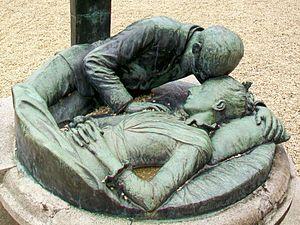
Détail du monument aux morts du hameau de Bouillant, devant l'église.
Crépy-en-Valois est une commune française située au cœur de la vallée de l'Automne dans le département de l'Oise en région Hauts-de-France.